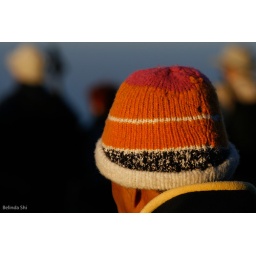
golden hat in Mt Bromo sunrise